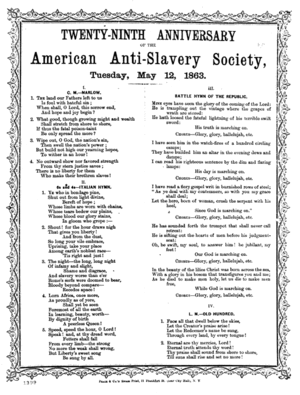
L'American Anti-Slavery Society est une société abolitionniste que William Lloyd Garrison et Arthur Tappan fondèrent et dont le siège se situa à New York. Les anciens esclaves Frederick Douglass ou William Wells Brown furent quelques-uns de ses orateurs principaux. En 1838, la société comptait 1 350 sections locales et près de 250 000 membres. Les membres les plus connus étaient Theodore Dwight Weld, Lewis Tappan, James G. Birney, Lydia Maria Child, Marie Weston Chapman, Abby Kelley Foster, Stephen Symonds Foster, Henry Highland Garnet, Samuel Cornish, James Forten, Charles Lenox Remond, Lucretia Mott, Lucy Stone, Robert Purvis et Wendell Phillips. De 1840 à 1870, elle édita un journal hebdomadaire, le National Anti-Slavery Standard.